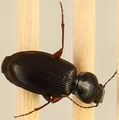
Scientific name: Synuchus impunctatus
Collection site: Harvard Forest & Quabbin Watershed NEON (HARV), plot HARV_001